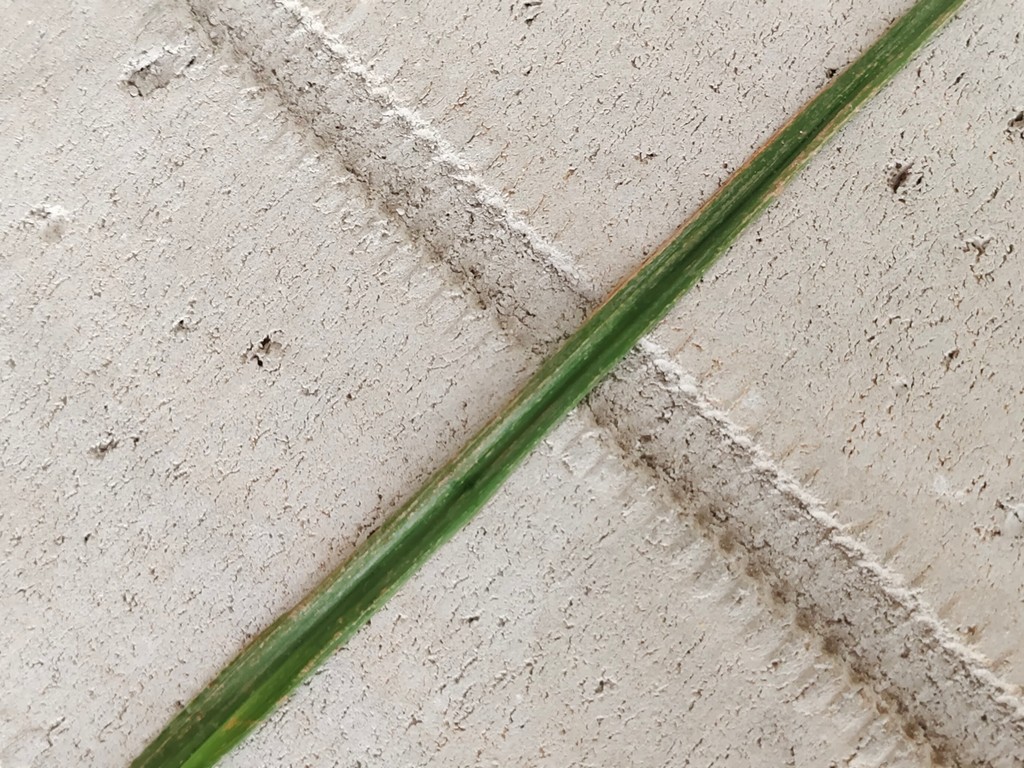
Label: Unhealthy